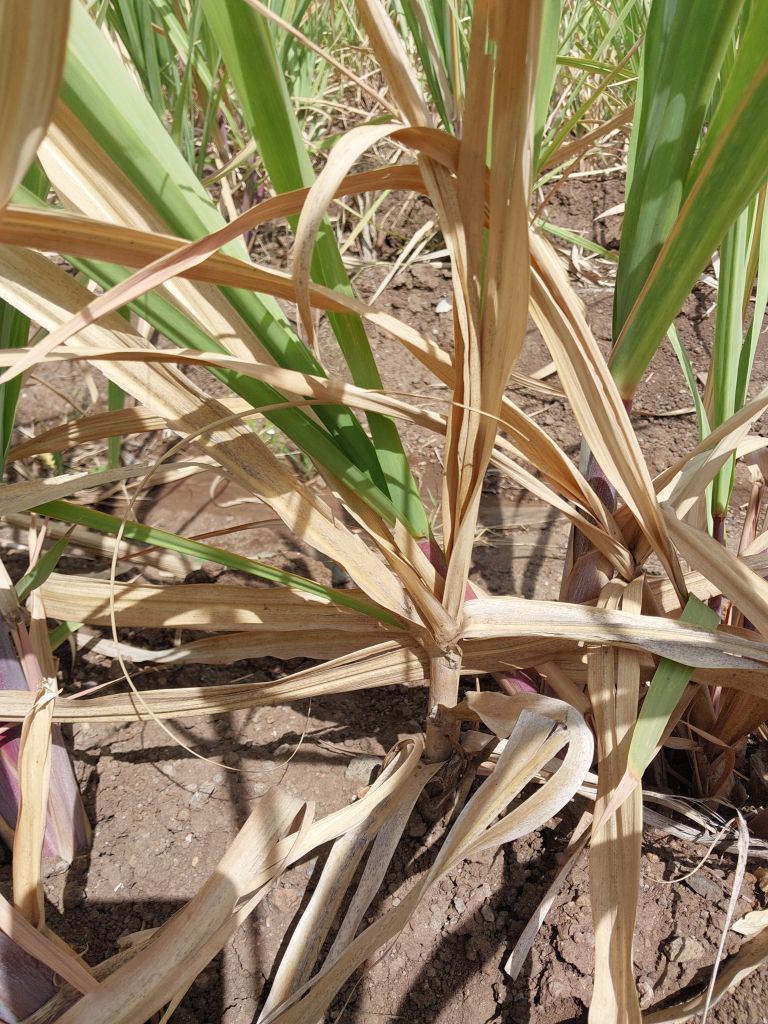
Label: Dried